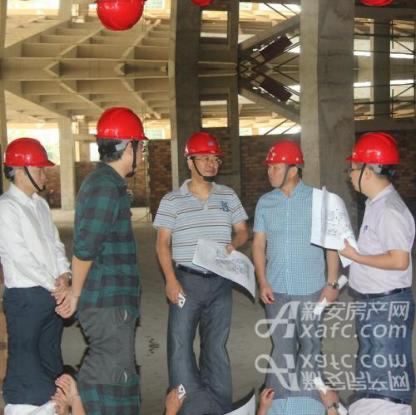
Objects in the image:
label: helmet
label: helmet
label: helmet
label: helmet
label: helmet
label: helmet